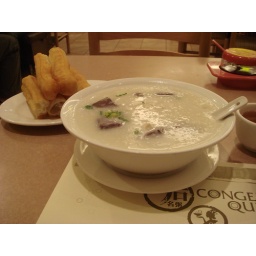
pig blood and fish slices congee at &lt;b&gt;Congee Queen&lt;/b&gt; (the one on Lawrence near Don Mills), and oil sticks.